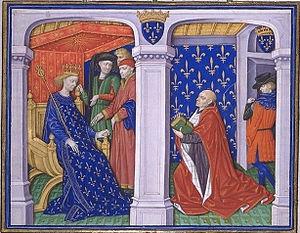
Jean Corbechon, présente sa traduction du Livre des Propriétés des choses, au roi Charles V."
Le château de Beauté était une demeure royale proche de Vincennes, située sur un territoire correspondant à la partie occidentale de l'actuelle commune de Nogent-sur-Marne, ville appartenant au département du Val-de-Marne, en région Île-de-France.
Charles V, dit « le Sage », est un roi de France de 1364 à 1380. Son règne marque la fin de la première partie de la guerre de Cent Ans : il réussit à récupérer la quasi-totalité des terres perdues par ses prédécesseurs, restaure l'autorité du pouvoir royal, et sort le Royaume d'une période difficile qui associe les défaites militaires lourdes de Crécy et Poitiers à la grande peste noire des années 1347-1351.